Answer in natural language. Where is Doorway with respect to DeskLamp? Choose between the following options: left or right
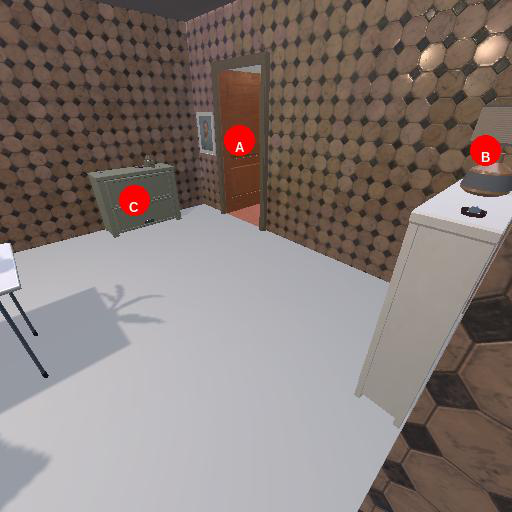
<answer>left</answer>